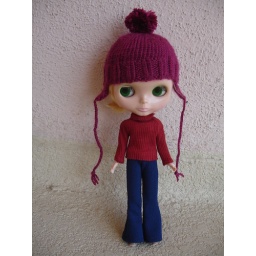
This is the lovely hat I received from Pamela/Monkey Junkie.top from sunshine family, pants are nxtdrgrrl flaresmodeled by Jules (FruPu)